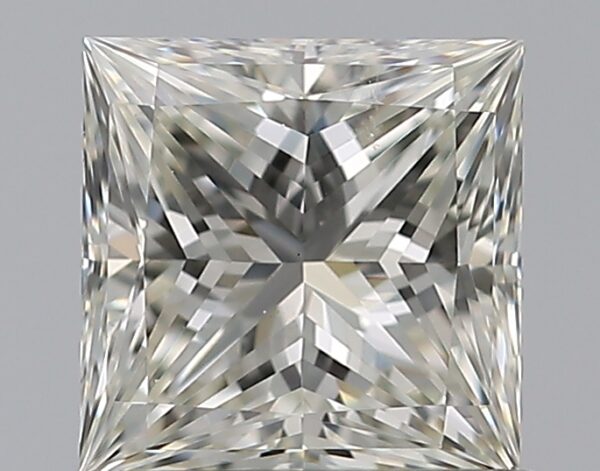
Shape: princess
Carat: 0.7
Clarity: VS2
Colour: J
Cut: EX
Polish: EX
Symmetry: VG
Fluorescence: N
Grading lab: GIA
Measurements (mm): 4.89 x 4.86 x 3.51